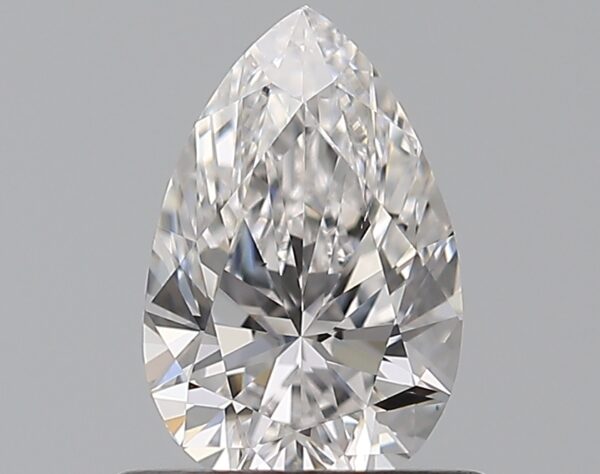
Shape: pear
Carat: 0.59
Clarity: VS1
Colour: E
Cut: EX
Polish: EX
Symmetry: VG
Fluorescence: N
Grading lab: GIA
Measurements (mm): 7.26 x 4.69 x 2.91